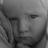
Emotion: sad